Beauficel

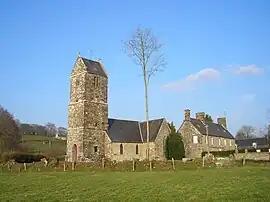
The church of Saint-Pierre

Beauficel is a commune in the Manche department in the Normandy region in northwestern France.